Messier 36

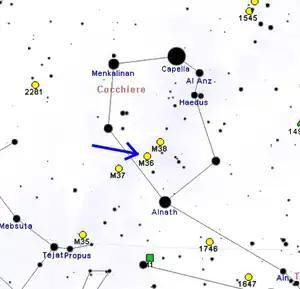
Map

A young stellar object with an outflow, associated with the infrared source IRAS 05327+3404 was discovered in optical observations of M36. The outflow is nicknamed "Holoea", Hawaiian for "flowing gas". Despite appearing close to M36 it is probably not a part of M36 .It may be a member of the more distant S235 region. The young star driving the outflow was classified as transitional between class I and class II and appears to be surrounded by large amounts of circumstellar material.